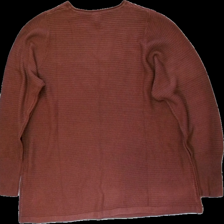
View: back
Type: Sweater
Category: Ladies
Brand: Not in the list
Brand text on label: zizzi
Colors: Red
Material: 100% acrylic
Pattern: Striped
Cut: Oversize
Size: M
Season: All
Price range: <50
Recommended usage: Reuse
Description: röd stickad randig tröja, mycket bra skick